Lapland longspur

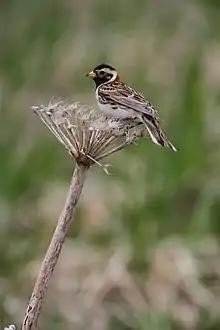
Sitting on a dead cow parsnip, Buldir Island, Alaska

The food habits of the Lapland longspur are quite simple: mostly seeds in winter and arthropods in the summer, when they are in activity.